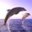
Label: dolphin